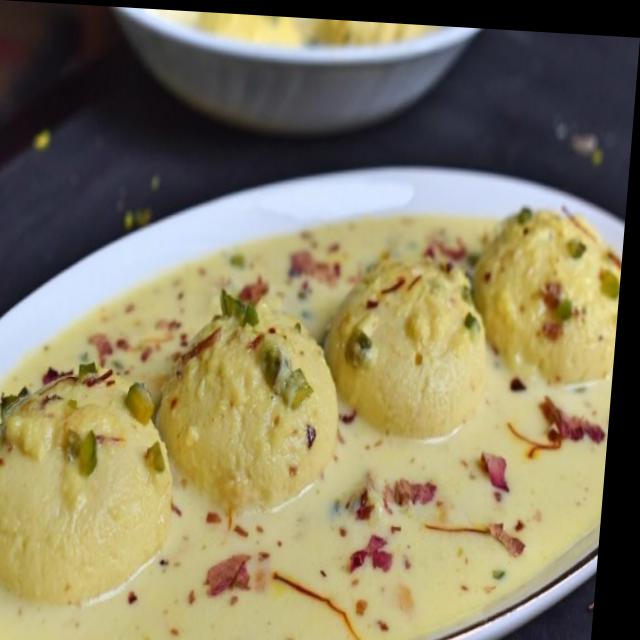
Dish: ras_malai